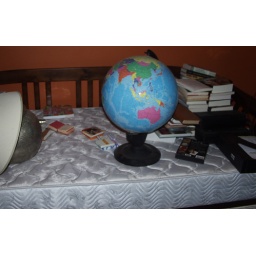
bed in library